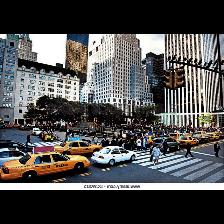
Label: Human